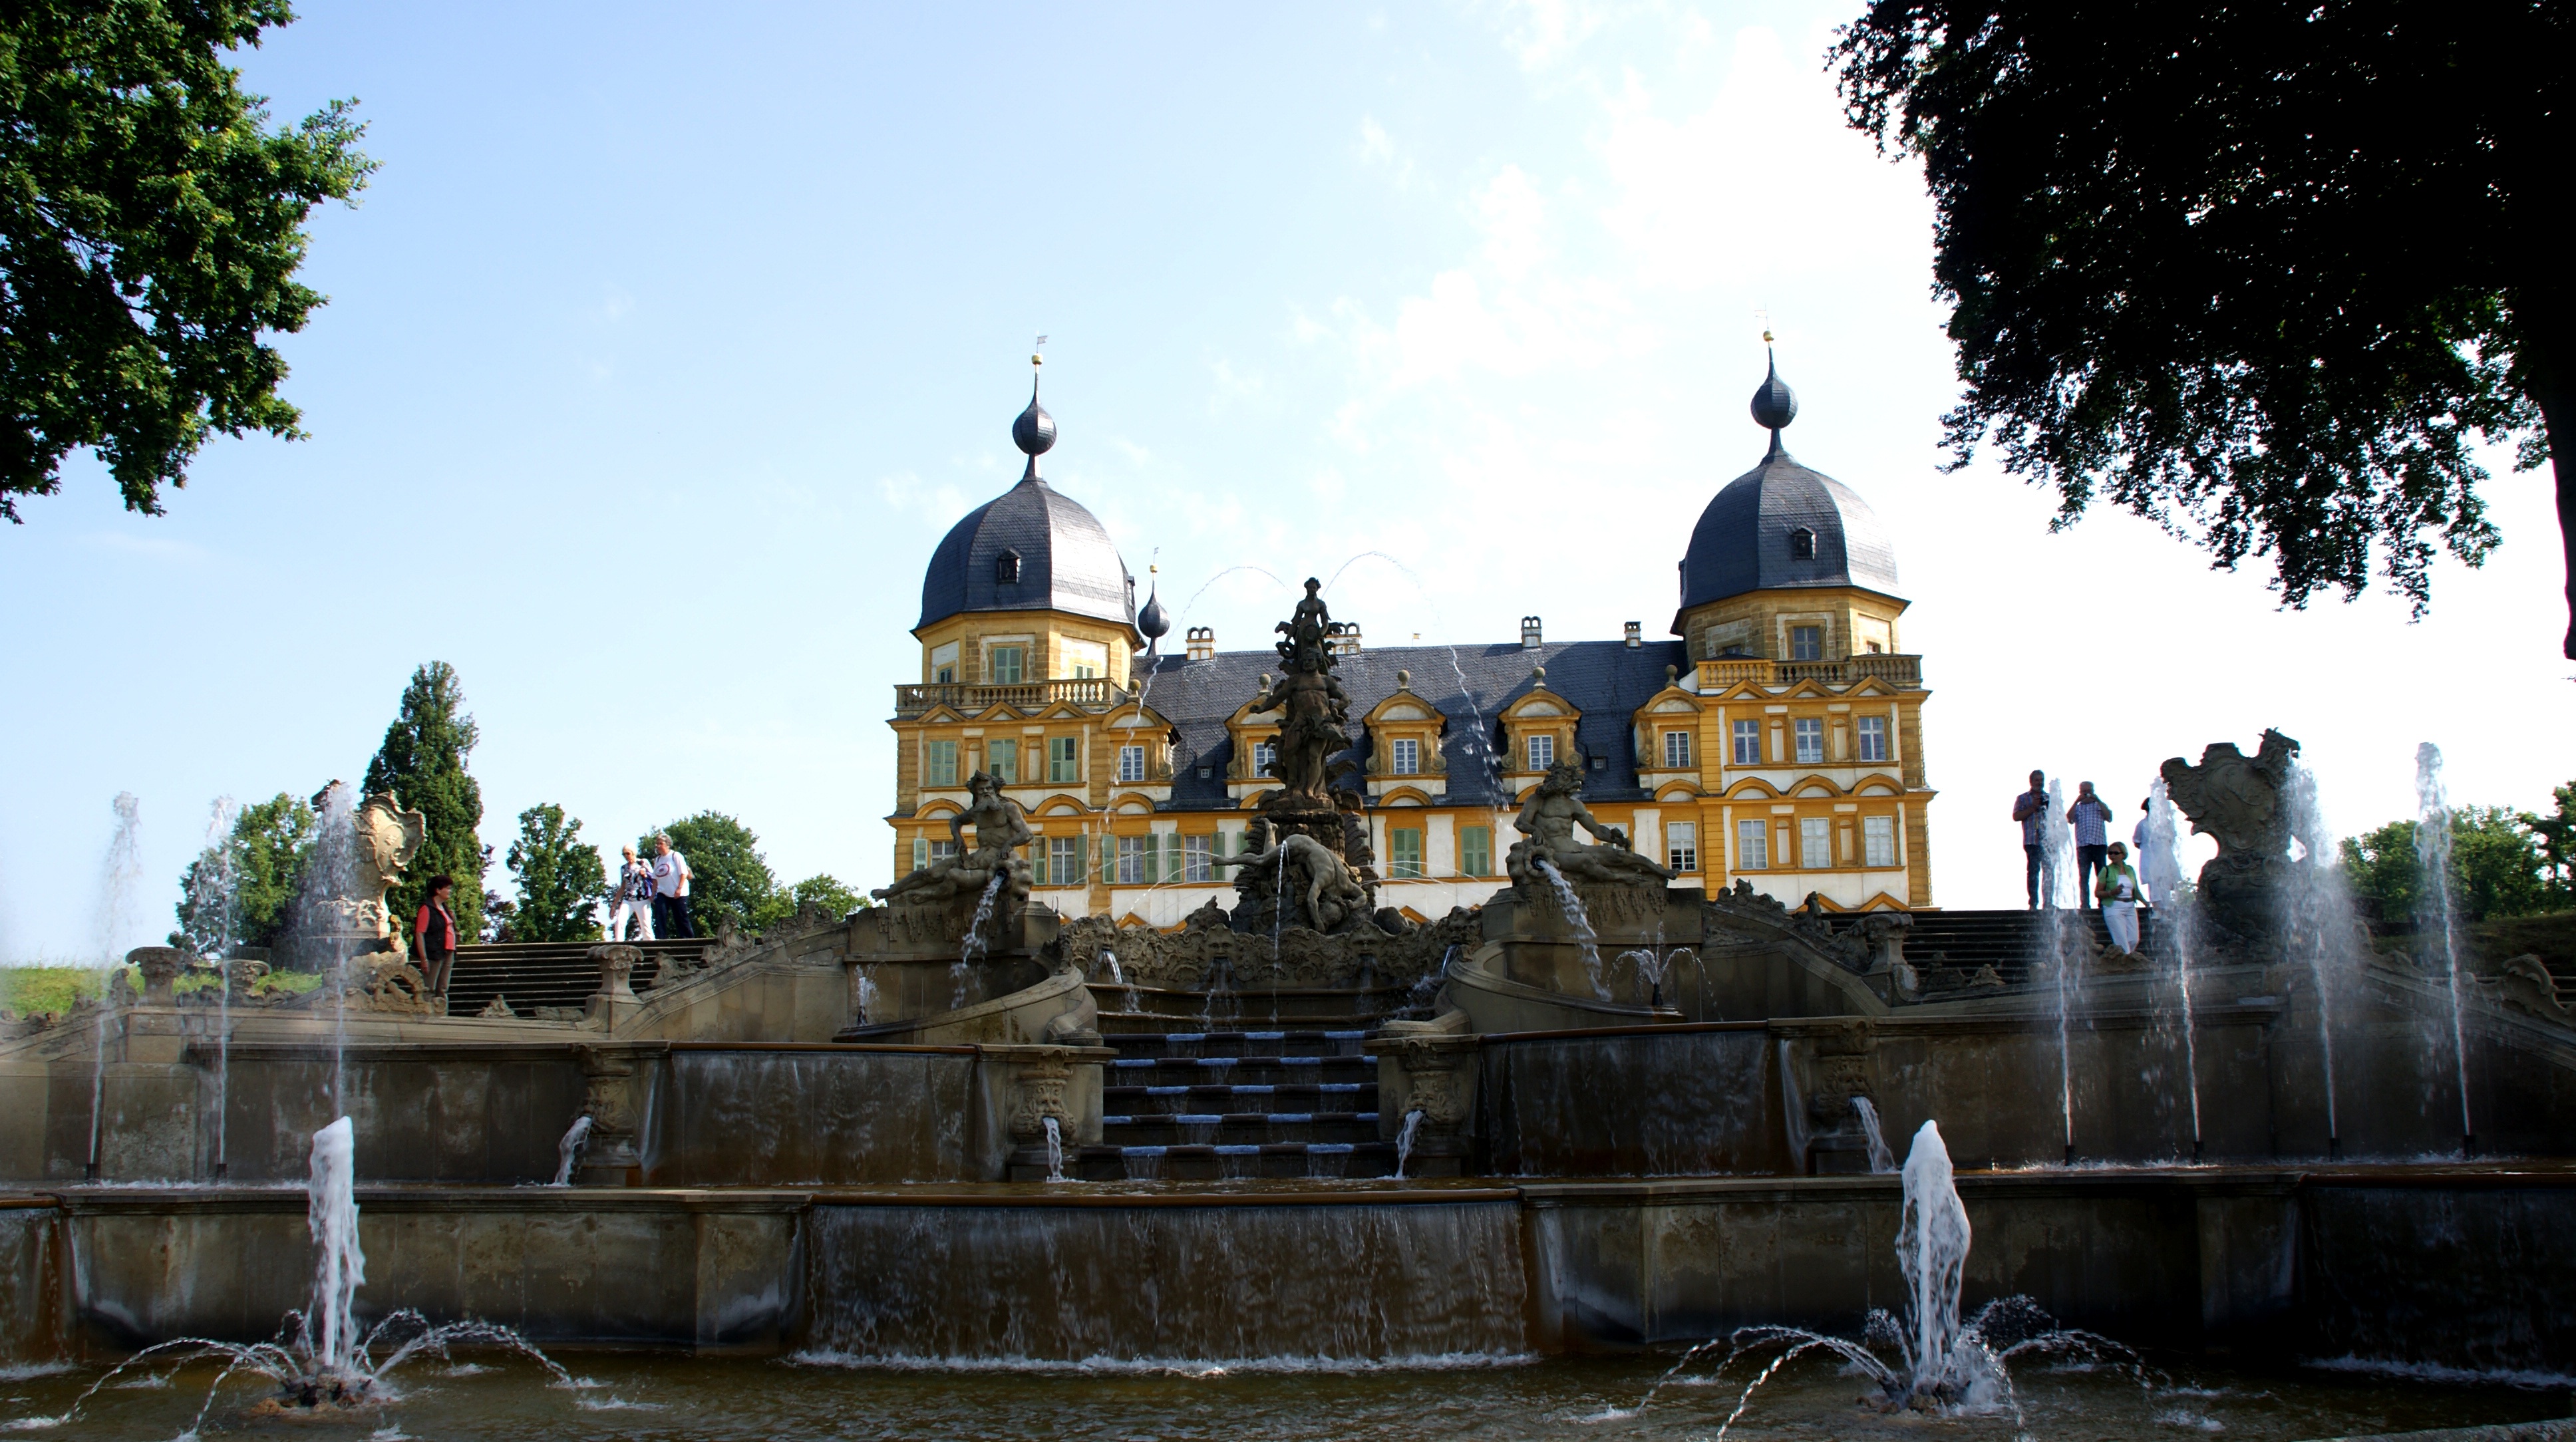
building, chateau, palace, plaza, park, castle, landmark, place of worship, temple, germany, hermitage, water feature, visitors, bayreuth, water games, cultural heritage, wagner, operas